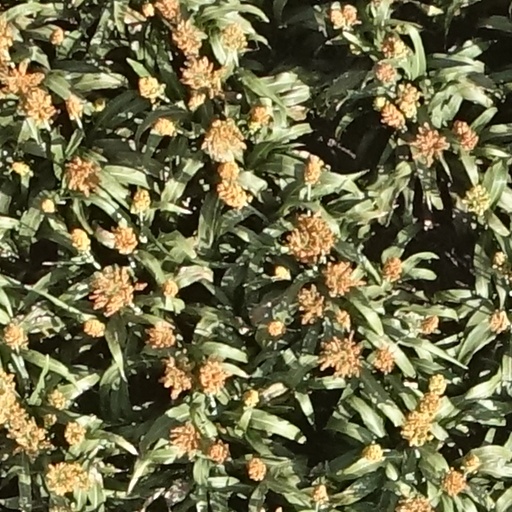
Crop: sorghum